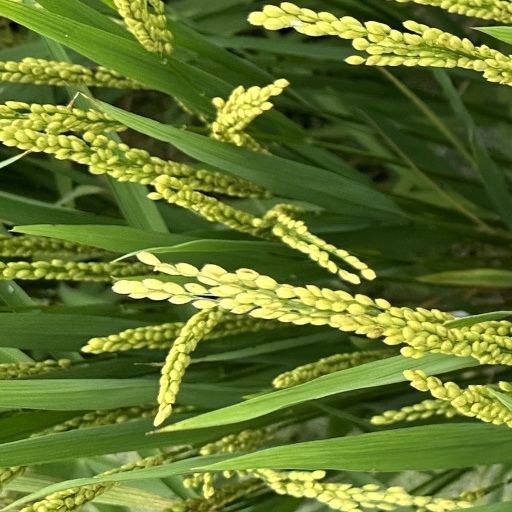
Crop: rice